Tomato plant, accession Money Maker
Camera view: bottom (45 deg); turntable rotation: 330 degrees
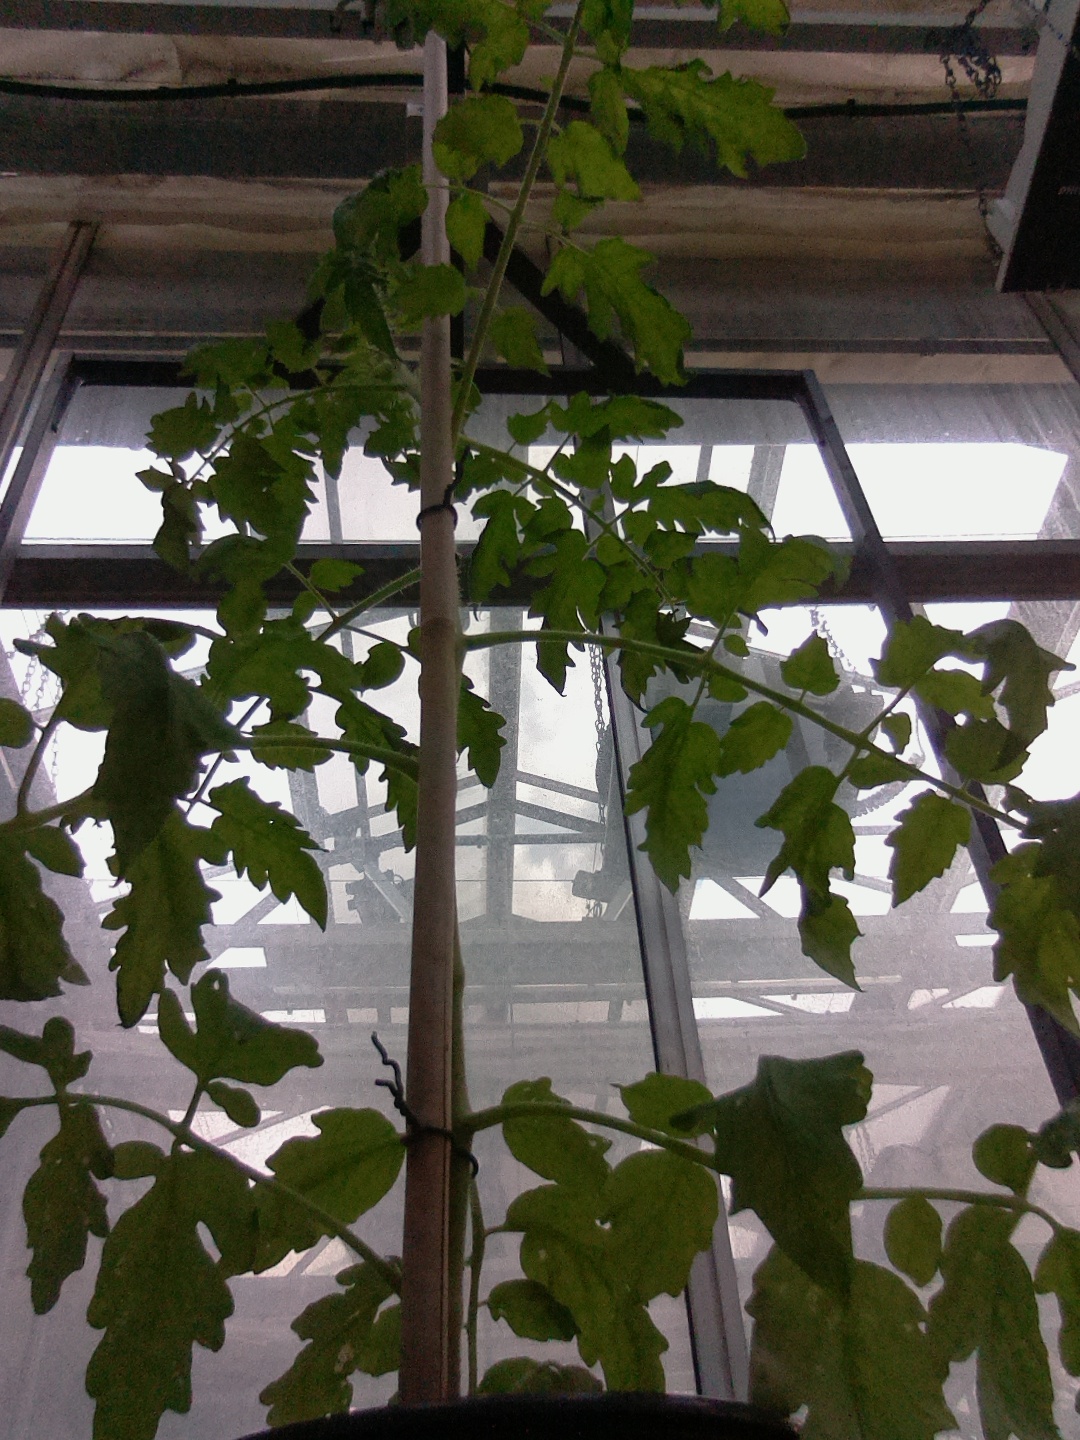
BBCH growth stage 53: 3 inflorescences visible